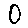
Label: 0